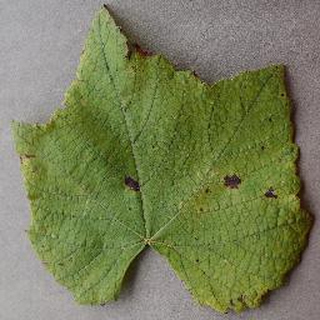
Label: grape_leaf_blight